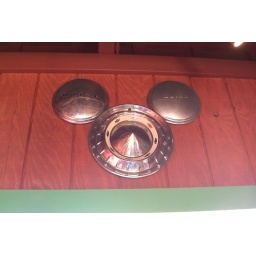
Inside the garage of Mickey's house and above the door is this hidden Mickey made from automobile hubcaps.